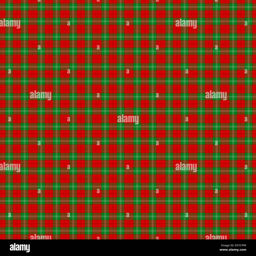
a seamless patterned tile of the tartan